Ayres Hall

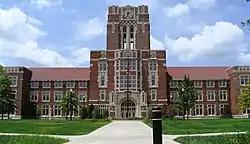

Ayres Hall is a central iconic and historic landmark building at the University of Tennessee (UT) in Knoxville, Tennessee.